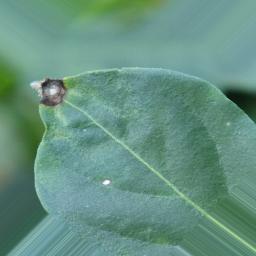
Label: cercospora